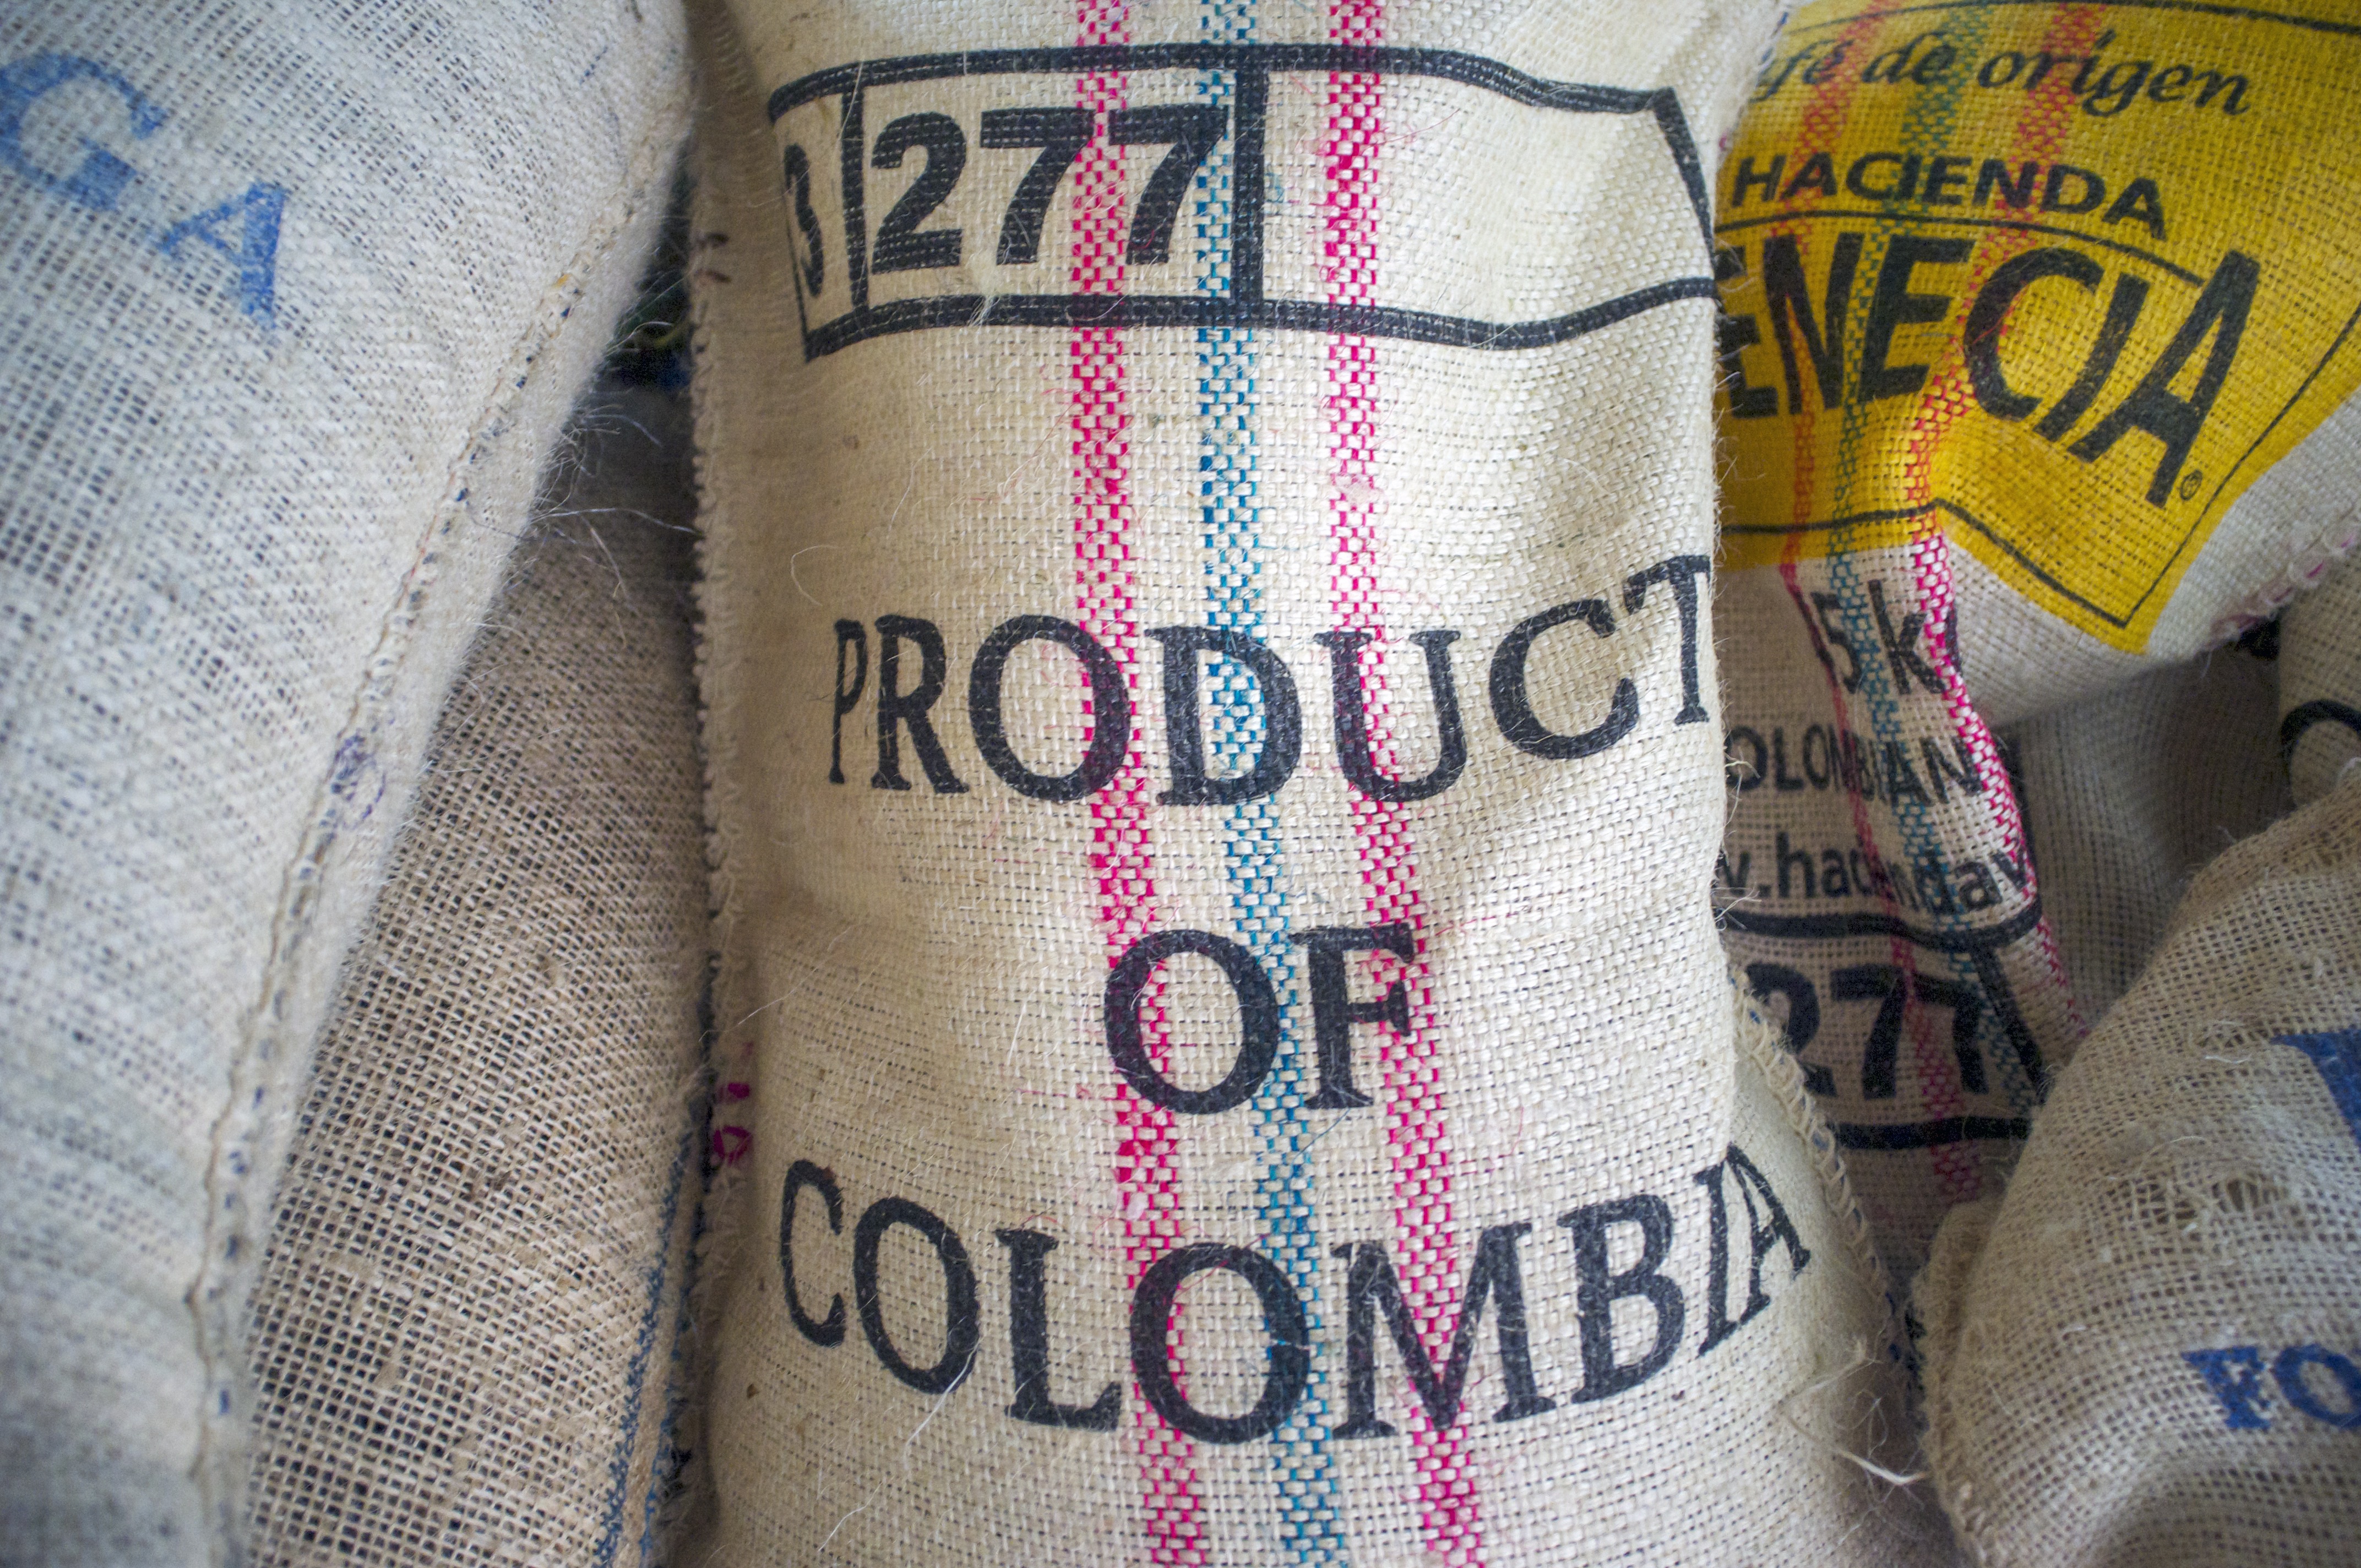
coffee, coffee bean, fresh, bag, material, sack, burlap, thread, textile, art, beans, colombia, coffee farm